Tropical cyclones in 2023

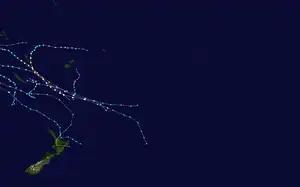
2022–2023 South Pacific cyclone season summary map

The season officially began on November 1, however, the first system, Cyclone Jasper, would not be active until more than a month later, when it entered the basin as a tropical low. The low would become a named storm on December 5, receiving the name Jasper, and would intensify into the season's first severe tropical cyclone the next day. After a brief lull in activity, 03U would form, causing flooding in Western Australia and Northern Territory. Followed with 03U, Tropical Storm Anggrek would form. It would peak as a Category 3 tropical cyclone on the Australian scale, equivalent to a Category 1 hurricane on the Saffir-Simpson hurricane wind scale, and later would become an intense cyclone. Anggrek exited the basin on January 25, continuing its trek in the Southwest Indian Ocean. While Anggrek would continue its trek, Tropical Storm Kirilly would form, peaking as a minimal severe tropical cyclone before making landfall on Queensland.